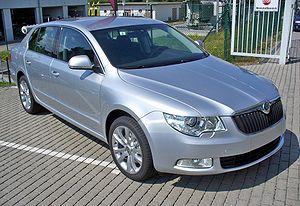
Le groupe Volkswagen a depuis les années 1970, développé une série de plateformes partagés par ces diverses marques.
La Škoda Superb est une automobile haut de gamme produite et commercialisée par le constructeur automobile tchèque Škoda Auto. La première Superb a été commercialisée de 1934 à 1949. Depuis 2001, le nom est à nouveau porté par une grande routière Skoda. La première génération de ce nouveau modèle a été commercialisée en 2001, la seconde en 2008 et la troisième génération en 2015, suivie d'un restylage en 2019 et de l'arrivée en 2020 d'une version hybride rechargeable nommée "iV".